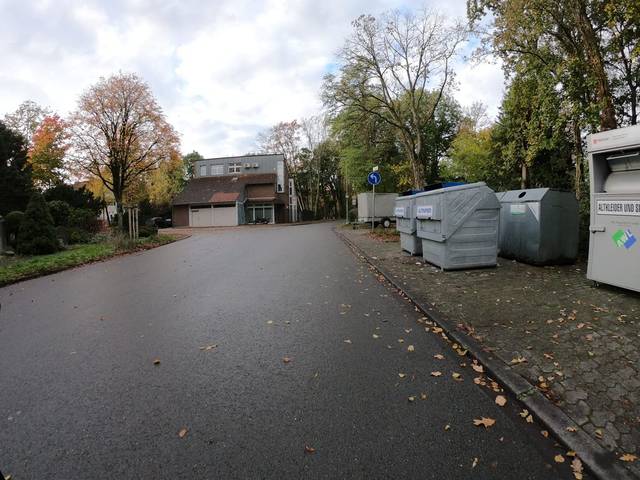
Region: Germany
Coordinates: 51.194, 6.667